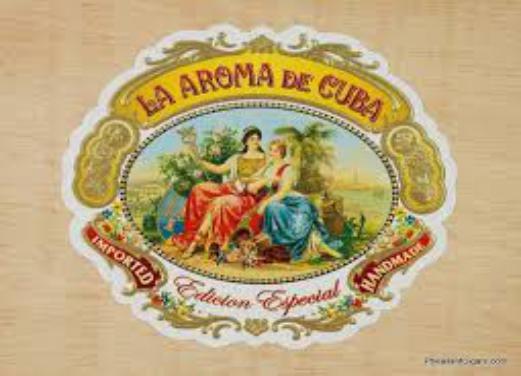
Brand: La Aroma de Cuba
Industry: Necessities